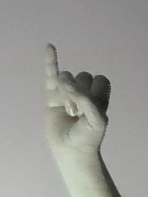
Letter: meem